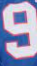
Number: 9